Roman Catholic Diocese of Le Mans

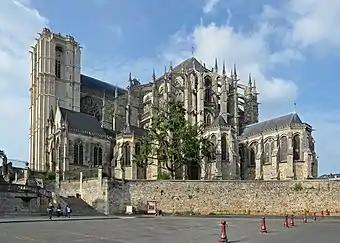
Apse of Cathedral of Le Mans

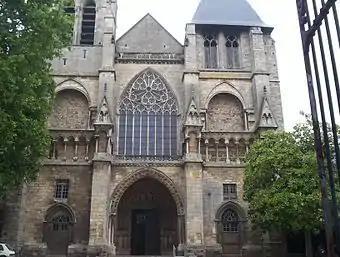
Notre-Dame de la Couture

A new and larger cathedral of St. Julian of Mans was begun under Bishop Vulgrin, but the choir collapsed and had to be rebuilt by Bishop Arnaud (1065-1081), and work continued for the rest of the century. There was a fire in Le Mans in 1134 which damaged the cathedral, and work had to be undertaken again. Between 1217 and 1254 a new choir was built, and the supposed relics of St. Julien placed in a splendid new home. The building exhibits specimens of all styles of architecture up to the fifteenth century, its thirteenth century choir being one of the most remarkable in France.